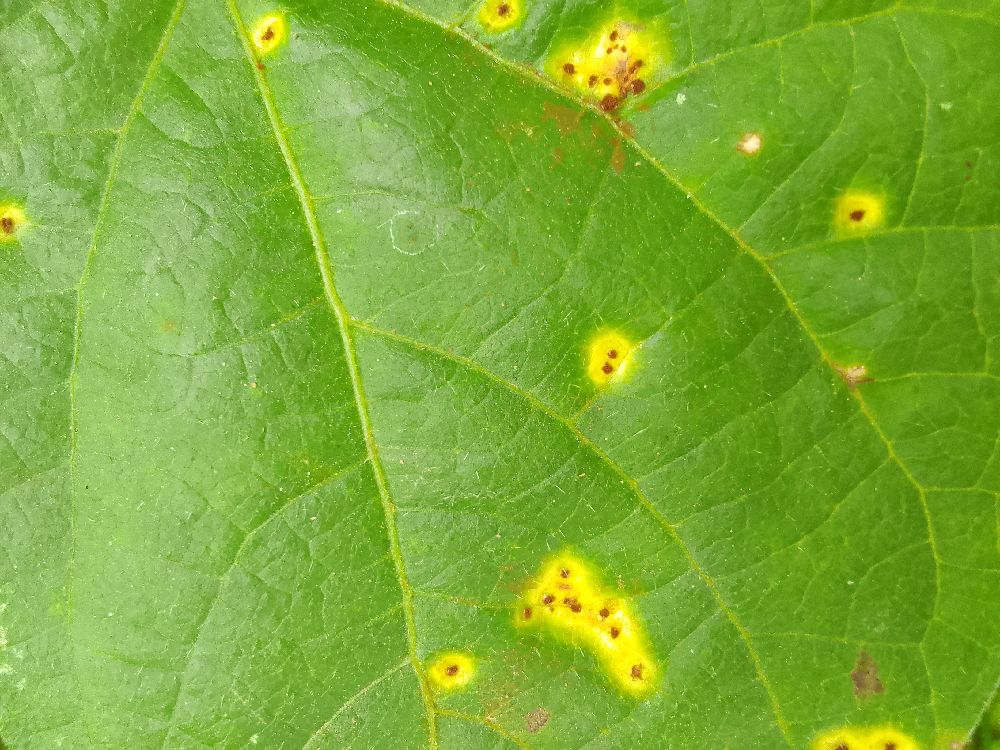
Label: rust